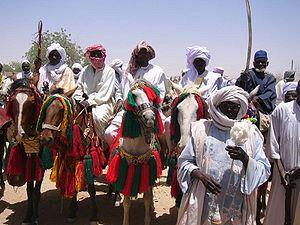
Le cheval au Tchad fait partie du quotidien depuis les débuts de l'ère chrétienne, tant pour le transport, la guerre, que pour les parades. Le sport hippique, introduit à la fin des années 1960, reste pratiqué malgré un fort déclin. Il est notamment populaire parmi les sahariens.
Le Tchad, en forme longue la république du Tchad, est un pays d'Afrique centrale sans accès à la mer, frontalier de la Libye au nord, du Niger à l'ouest, du Nigeria à l'ouest-sud-ouest, du Cameroun au sud-sud-ouest, de la République centrafricaine au sud et du Soudan à l'est. Sa capitale est N'Djaména. Géographiquement et culturellement, le Tchad constitue un point de passage entre l'Afrique du Nord et l'Afrique subsaharienne. D'une superficie de 1 284 000 km², c'est le cinquième pays le plus vaste d'Afrique.